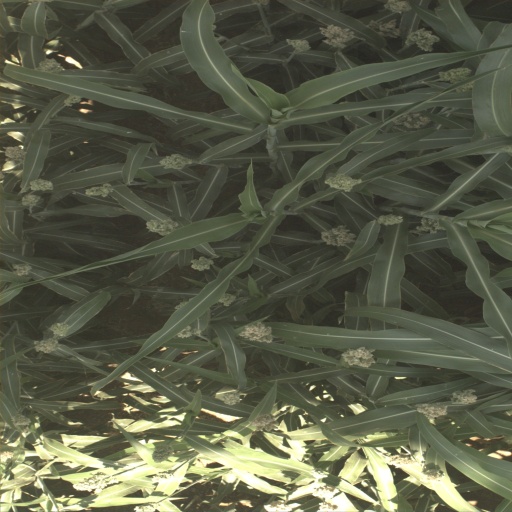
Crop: sorghum